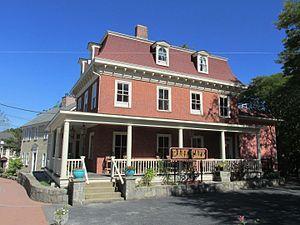
Pawtuxet Village est un secteur des villes de Warwick et Cranston, dans l'État américain de Rhode Island en Nouvelle-Angleterre. Il se situe à la confluence de la rivière Pawtuxet avec la rivière Providence et la baie de Narragansett.